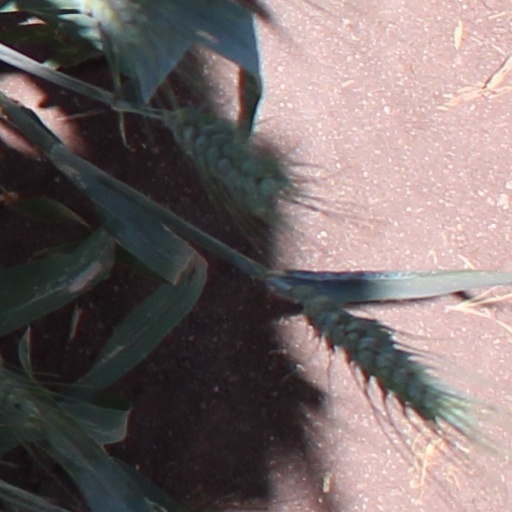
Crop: wheat